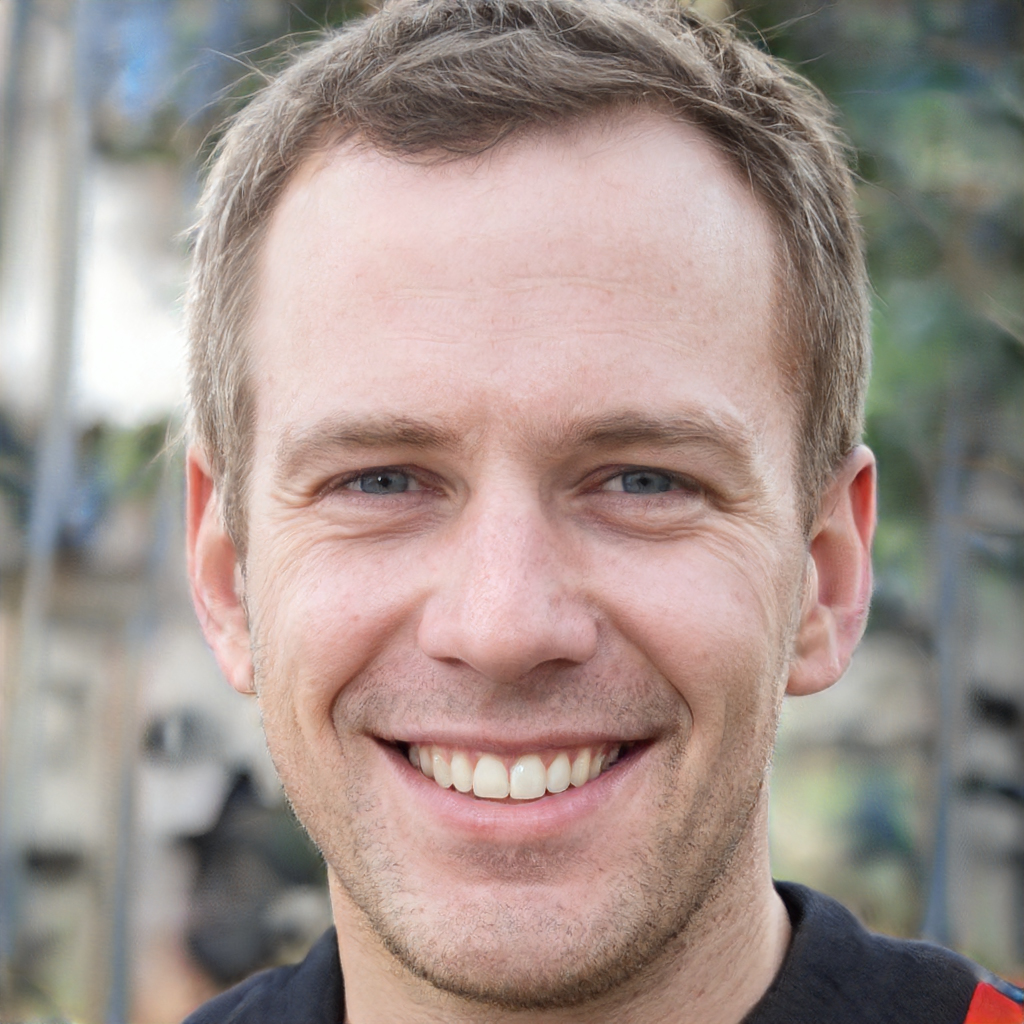
Portrait style: Real Portrait